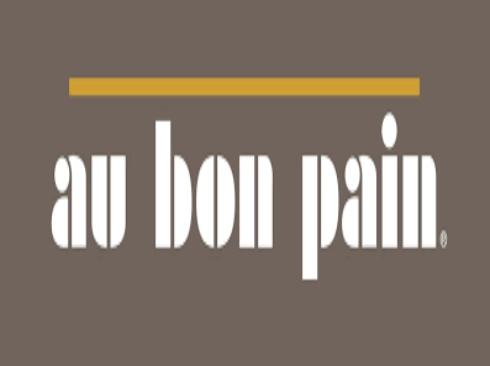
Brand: Au Bon Pain
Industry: Food